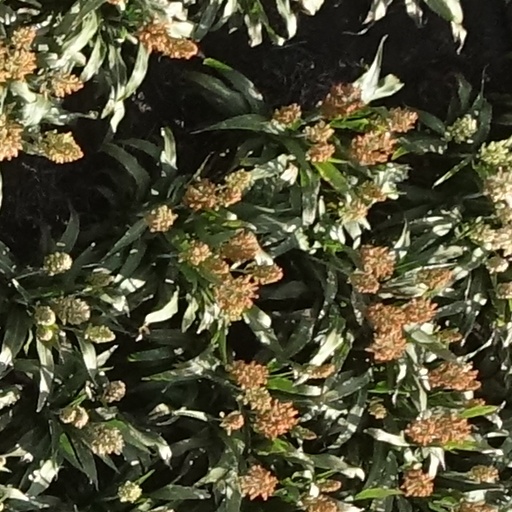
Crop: sorghum